Arnoldo Camu

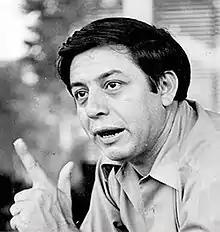
Camu

Arnoldo Camu Veloso (1937—September 24, 1973) was a Chilean lawyer and socialist political activist. He was a member of the Political Bureau of the Socialist Party of Chile. Camu was killed in the street, allegedly by Chilean government agents shortly following the 1973 Chilean coup d'état. He had been hiding since 11 September and was 36 years old during the incident.